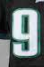
Number: 9